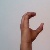
The image shows a hand gesture representing the letter 'C' in Indian Sign Language.